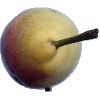
Label: Pear 2